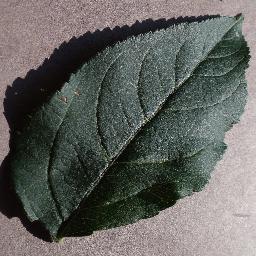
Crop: apple
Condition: healthy